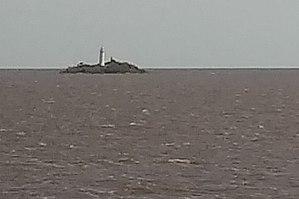
Le Phare de Isla de Farallón, en français : phare de l'île de Farallón, a été mis en service le 1ᵉʳ octobre 1876. Le phare maritime est situé sur l'île de Farallón en Uruguay.
Cette page dresse la liste des quinze phares d'Uruguay.